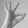
ASL letter: F